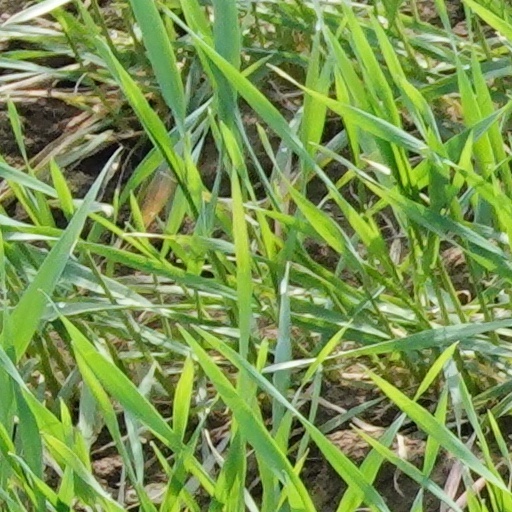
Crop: wheat